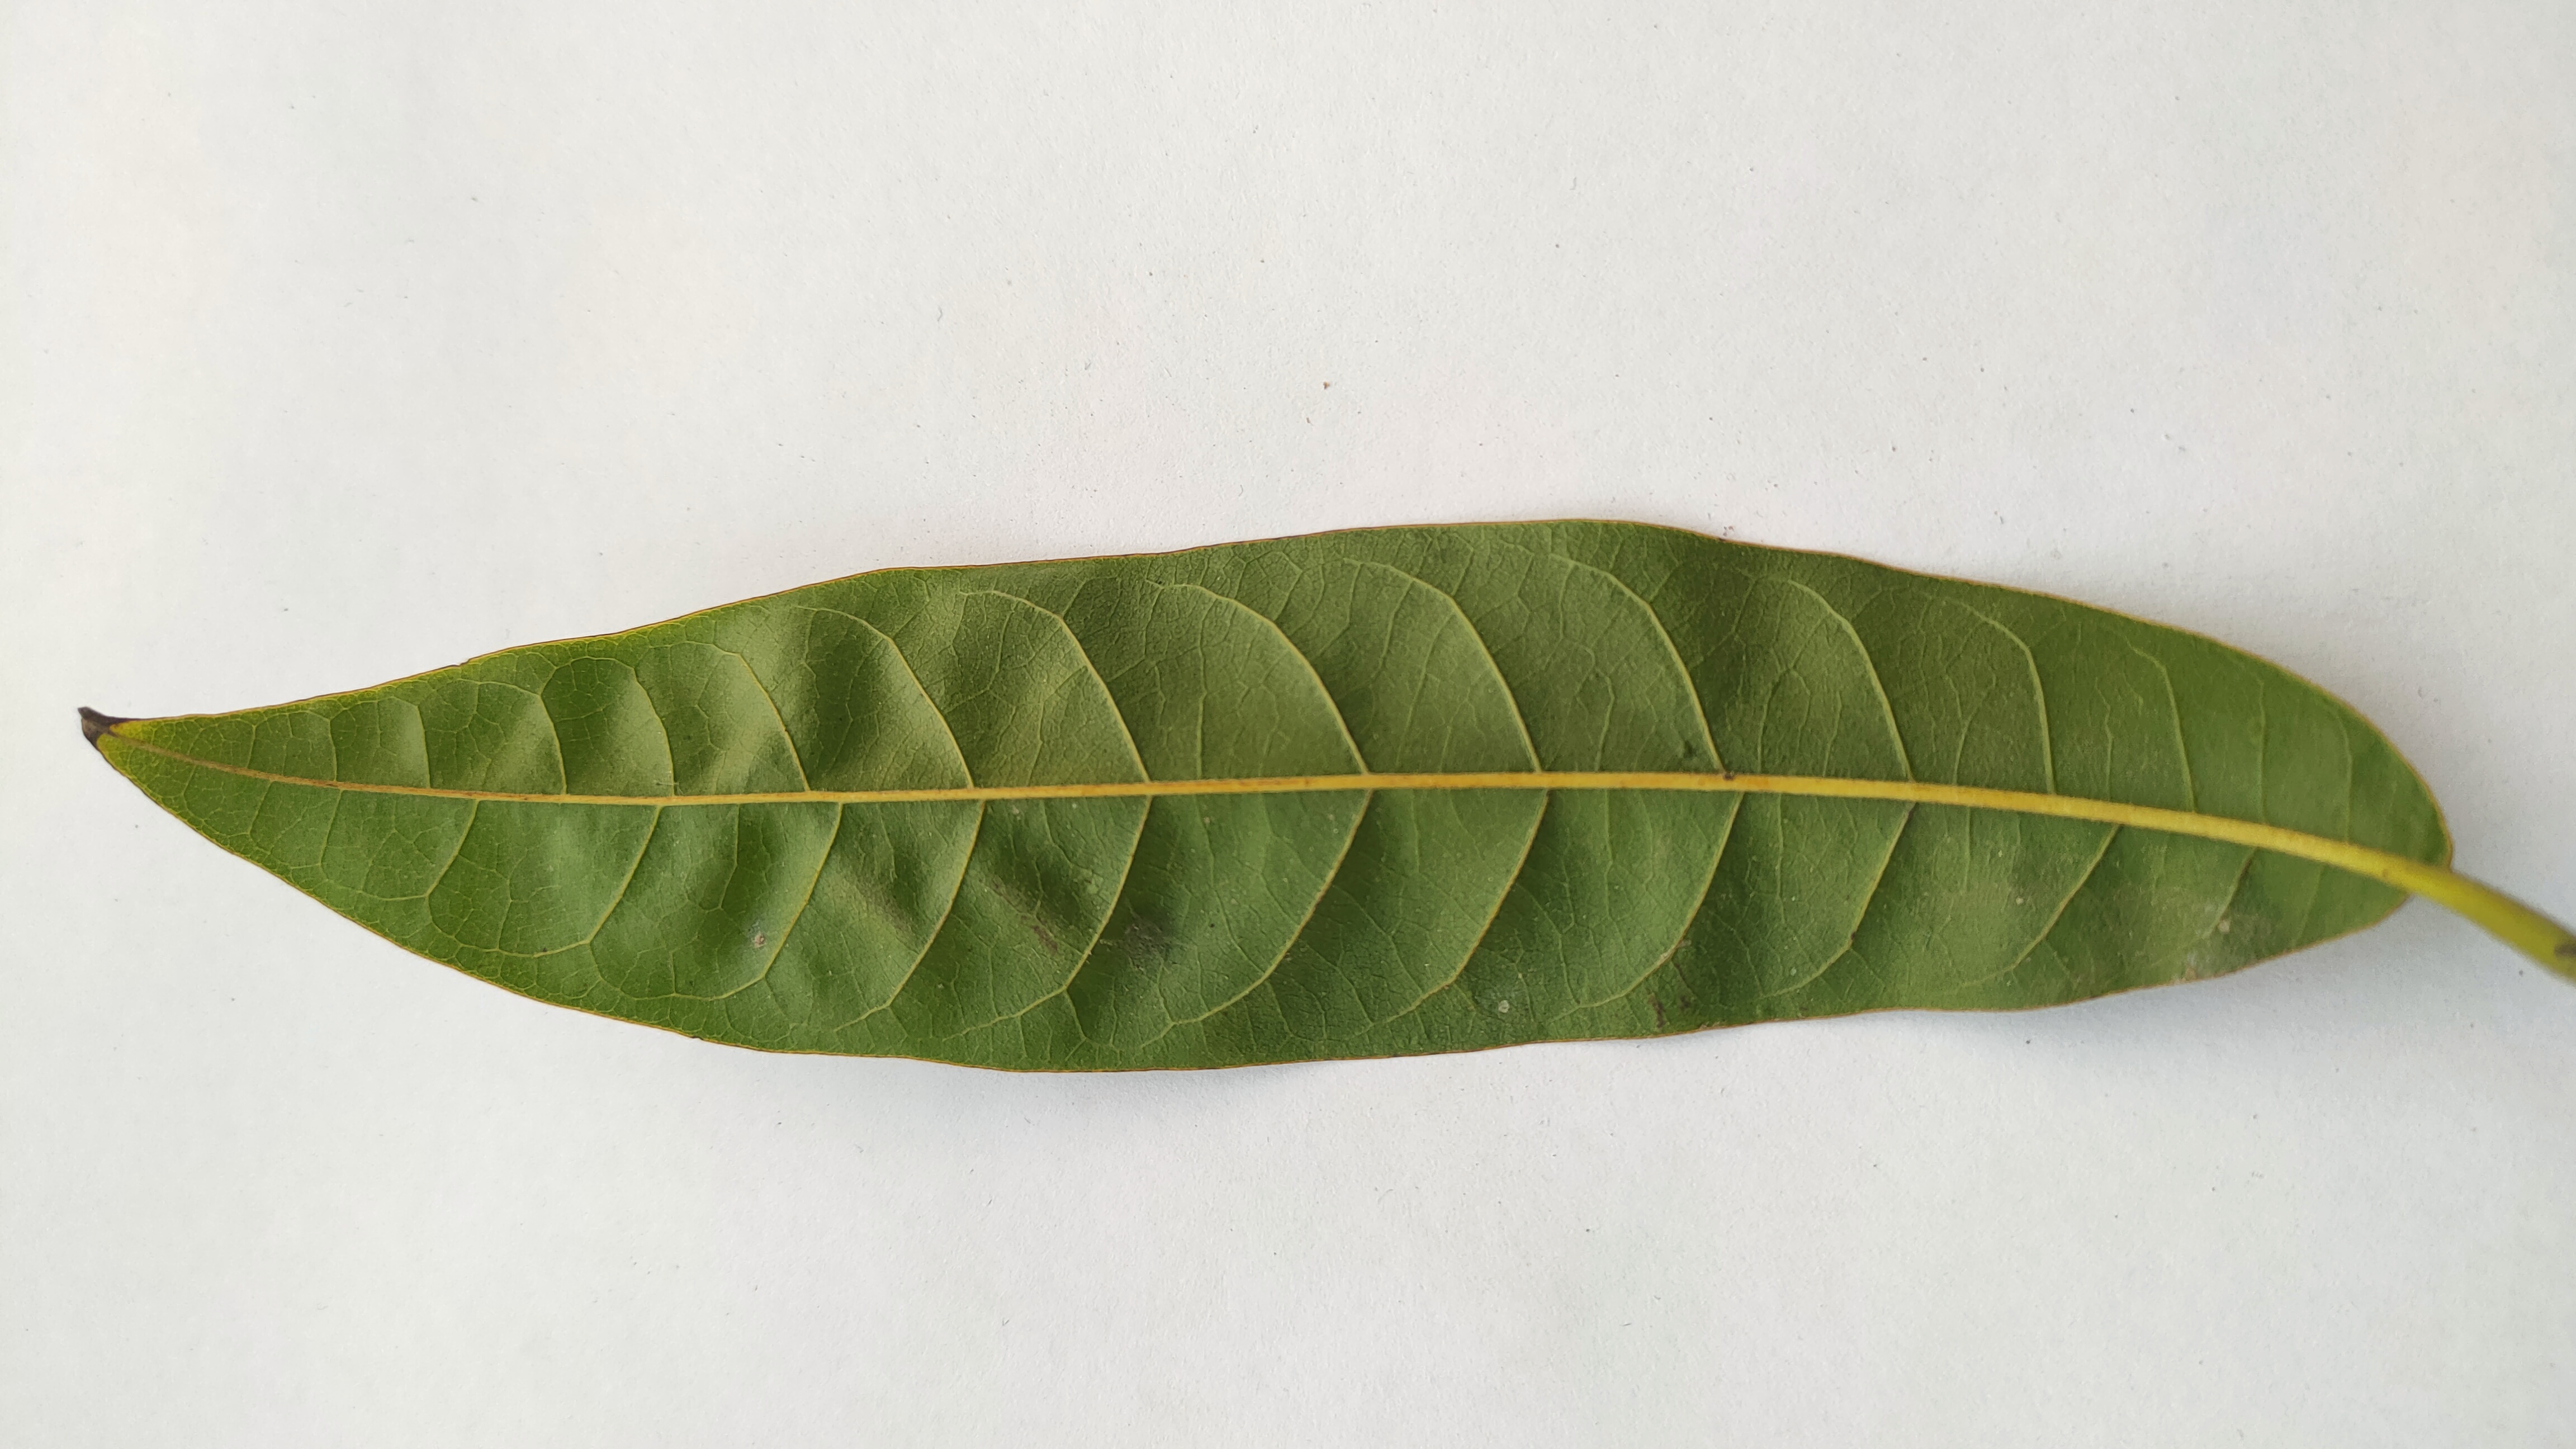
Leaf variety: Custard Apple